Sky position (RA, Dec in degrees): 177.406, 29.584
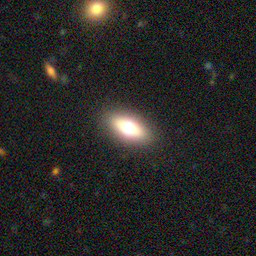
Galaxy morphology: In-between Round Smooth Galaxies